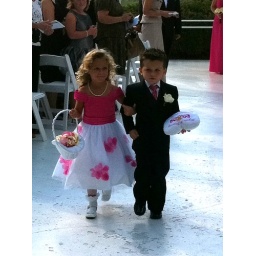
Adorable flower girl and ring bearer in hot pink accents at a Just Marry! Hyatt Regency Grand Cypress wedding